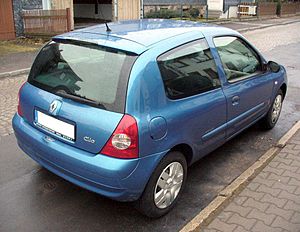
Renault Clio II / Modelhistorie / Facelifts
Renault Clio II er modelbetegnelsen for den anden generation af minibilen Clio fra Renault.